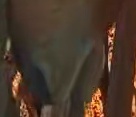
Face region: mouth_nostrils (mouth_chin_nostrils_and_profile)
Pain indicator: not_present